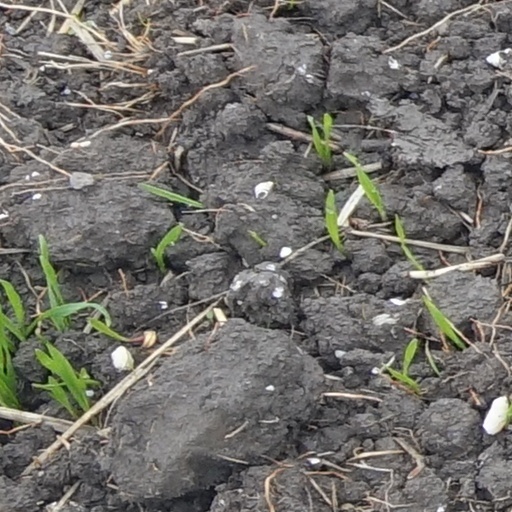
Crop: wheat